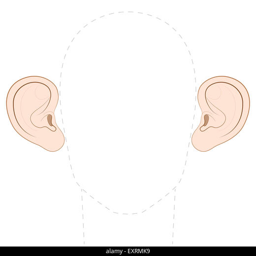
big protruding ears with empty space between them to insert any photo